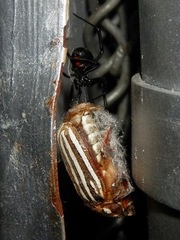
Species: Lactrodectus_hesperus